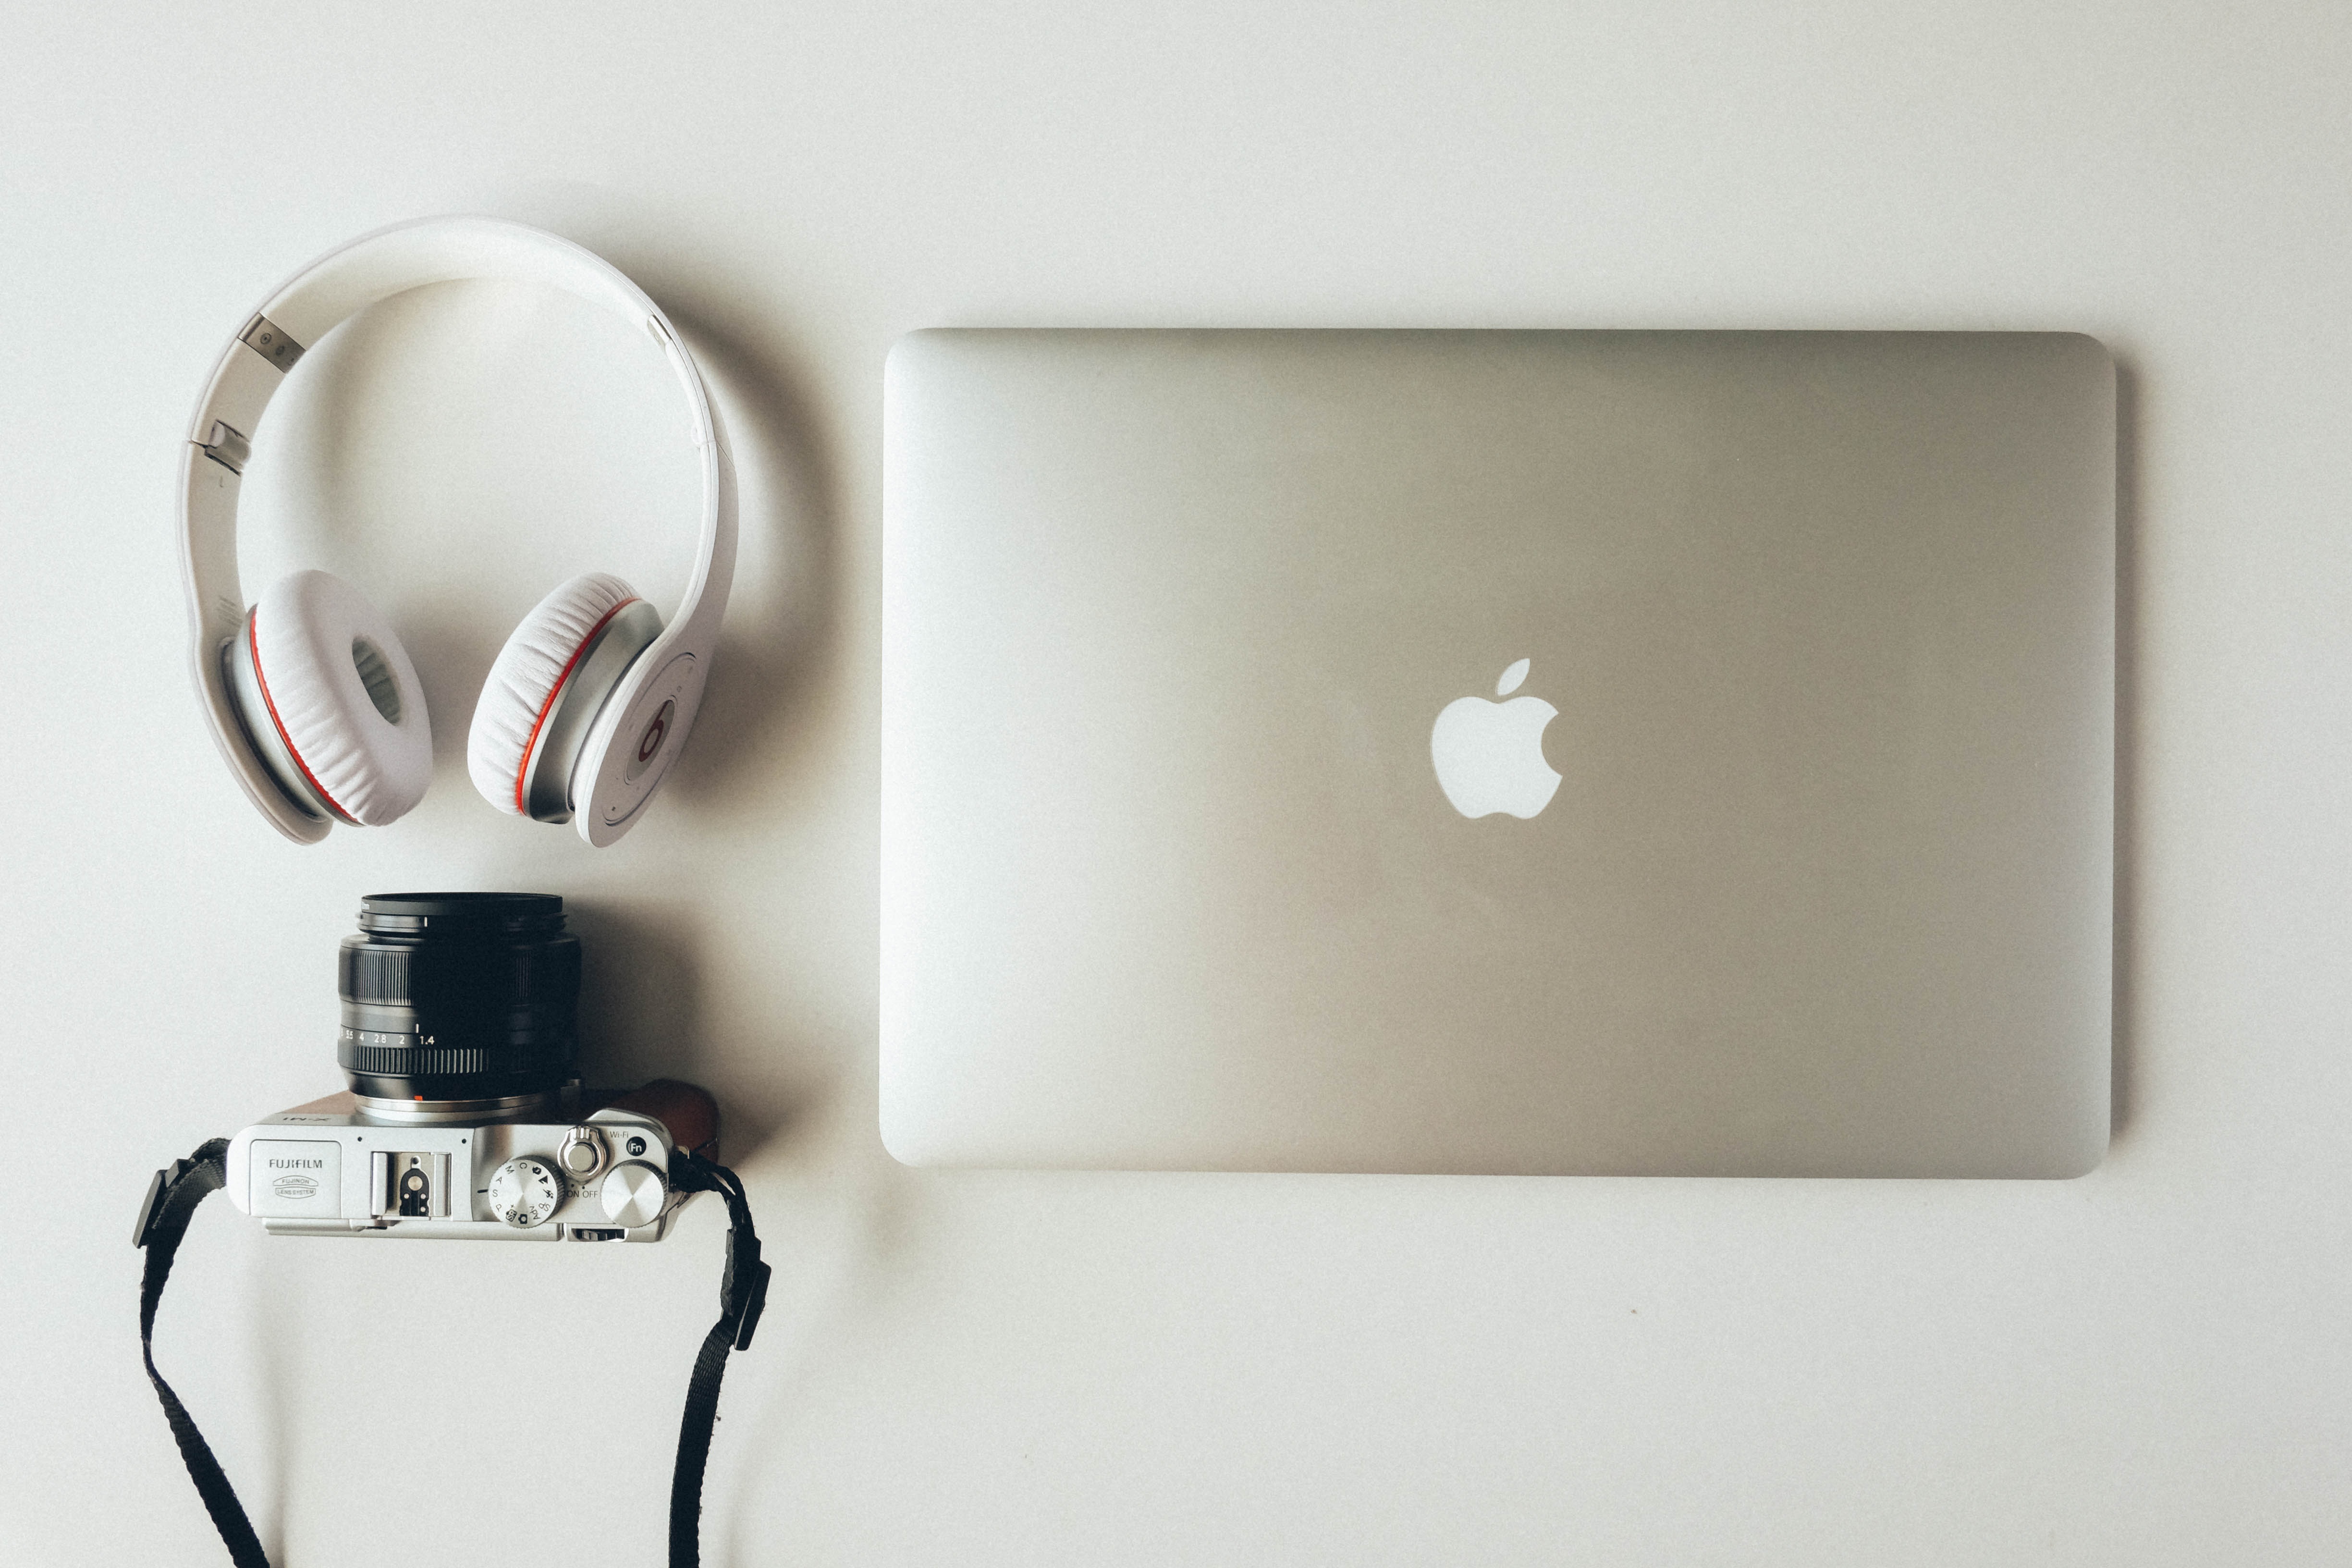
laptop, notebook, computer, mobile, work, technology, white, camera, web, internet, phone, office, communication, business, lamp, lifestyle, lighting, modern, worker, headphones, digital, light fixture, pc, headset, gadgets, wireless, sconce